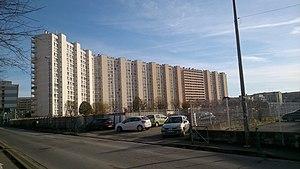
Le Crystal
Les Arènes est un quartier de Toulouse, anciennement connu pour ses Arènes du Soleil d'Or aujourd'hui remplacées par le lycée des Arènes.